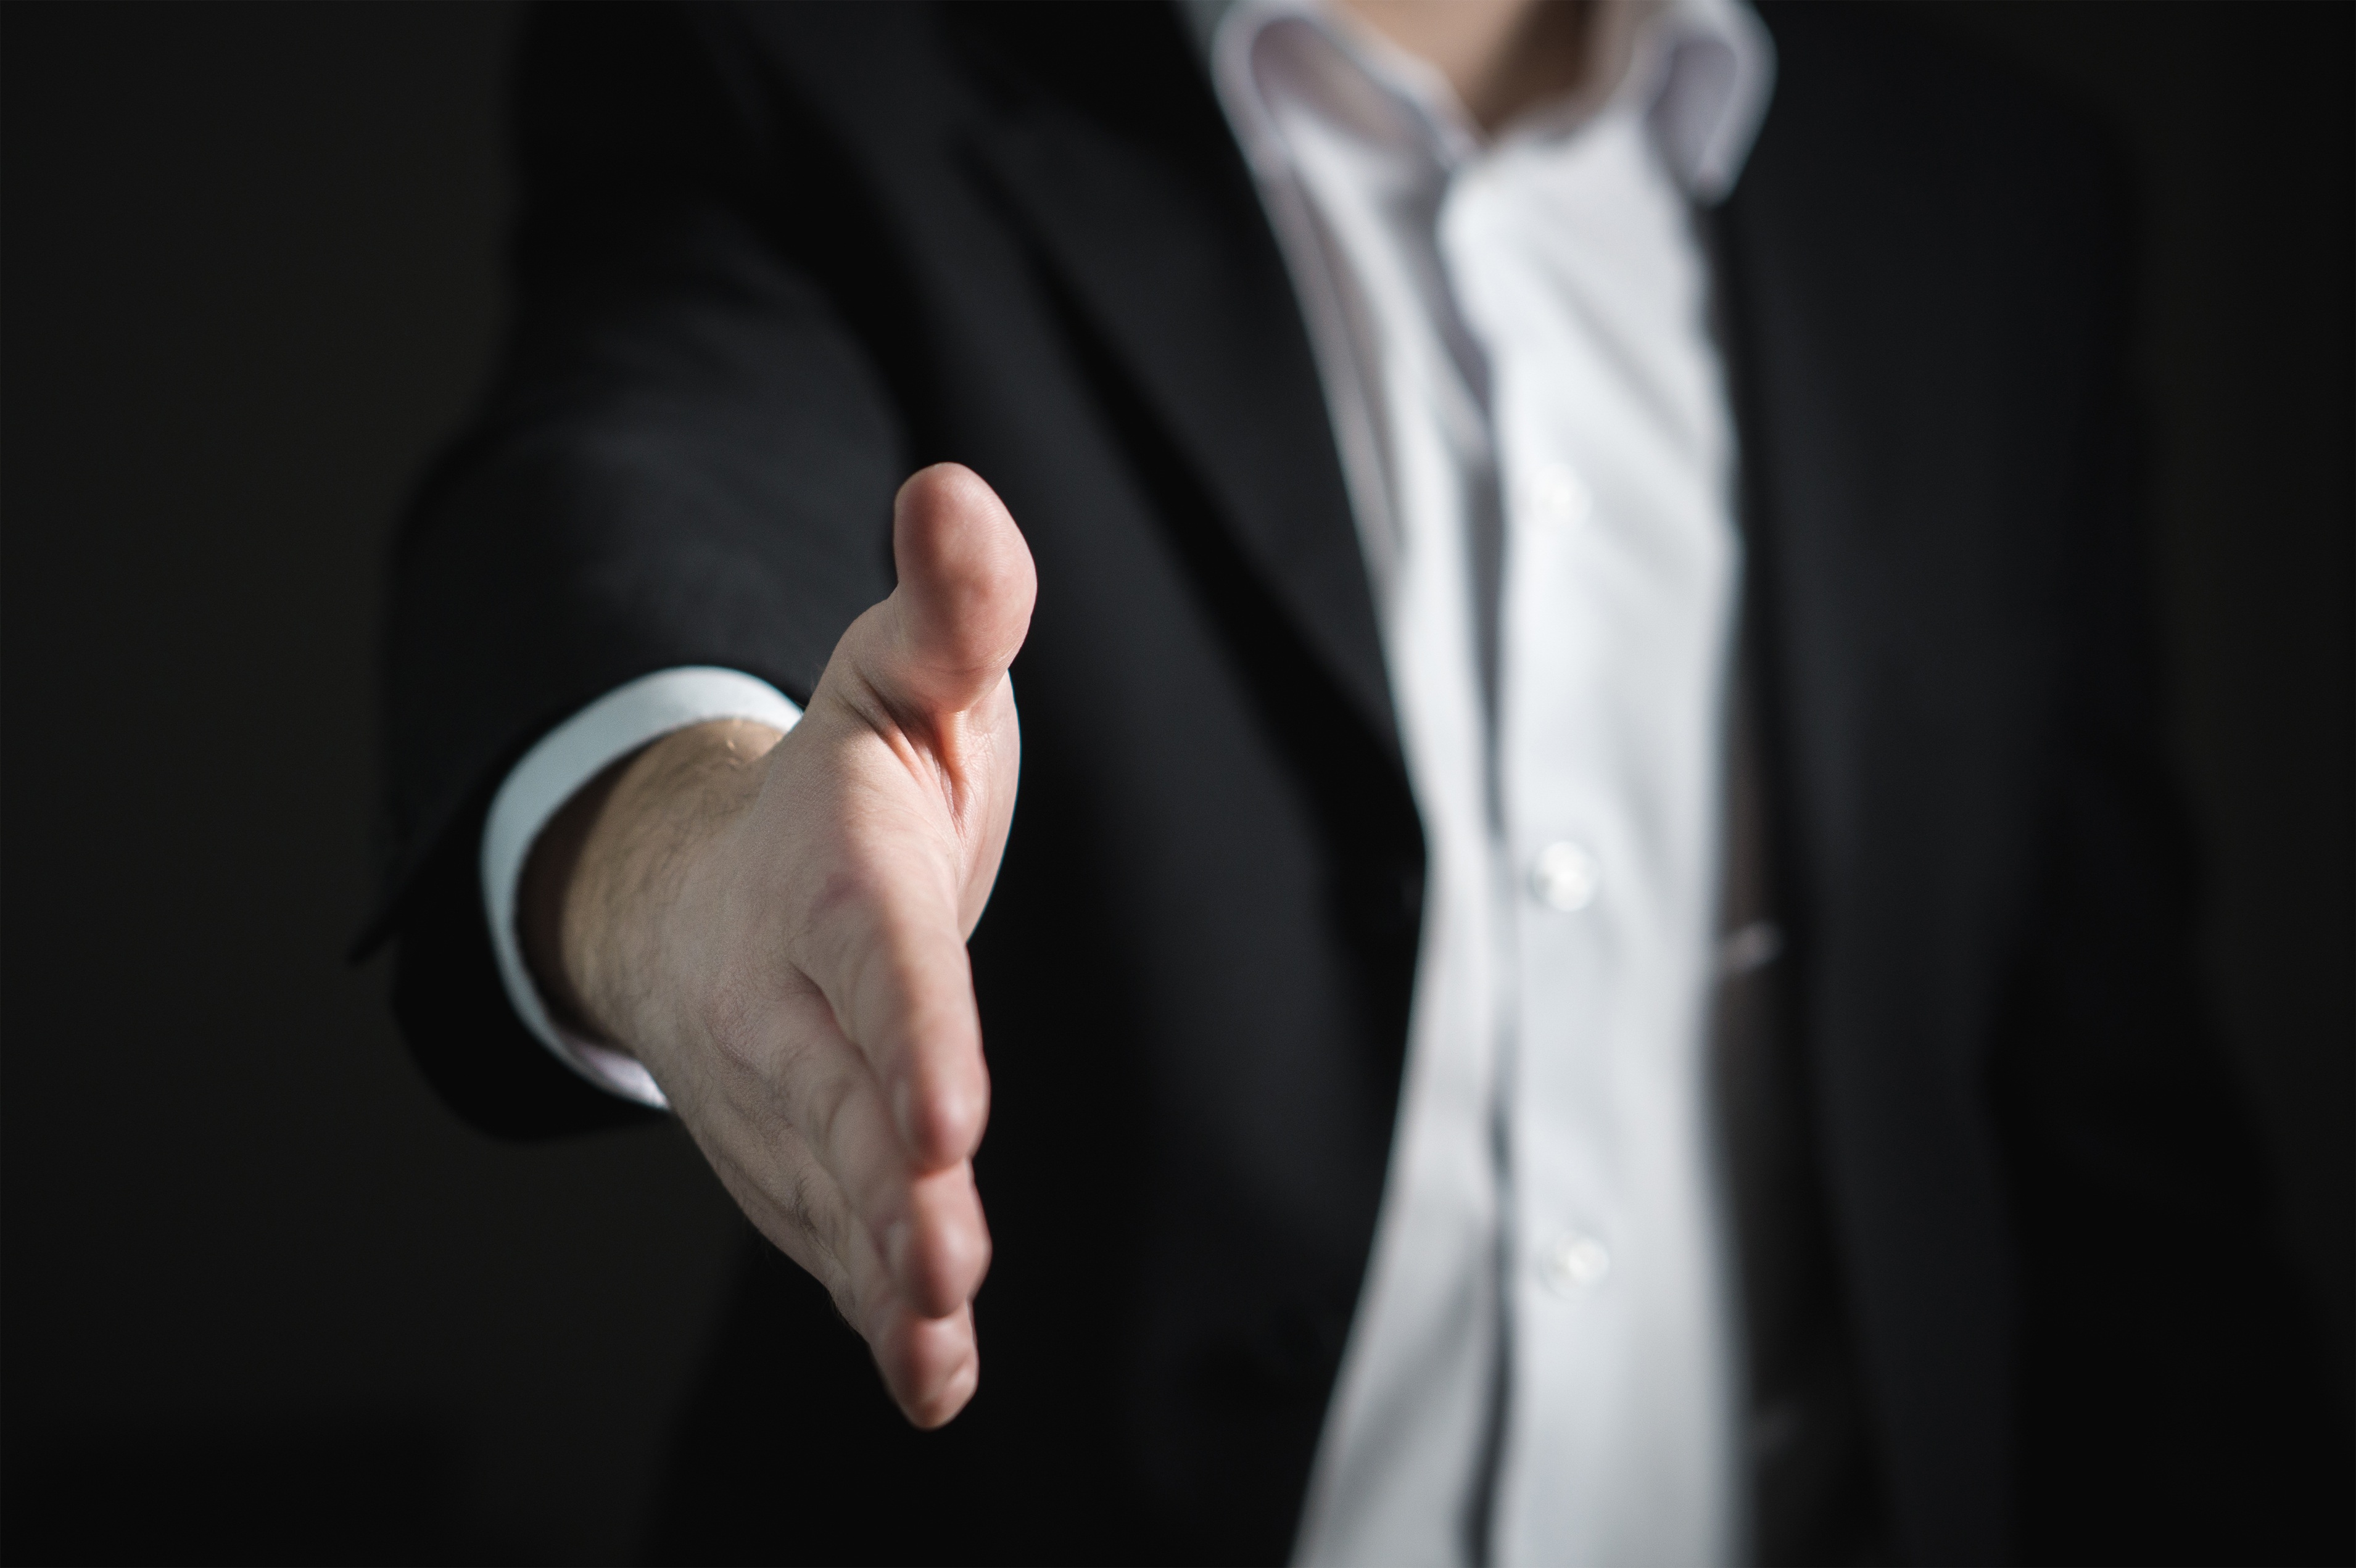
hand, man, suit, photography, finger, giving, corporate, business, arm, groom, settlement, tuxedo, partnership, contract, trade, sale, buy, job, handshake, greeting, sell, congratulations, give, businessman, marketing, deal, offer, cooperation, agreement, real estate agent, sense, hiring, formal wear, synergy, collaboration, job interview, congrats